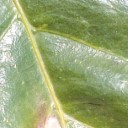
Label: Phoma